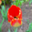
Label: tulip